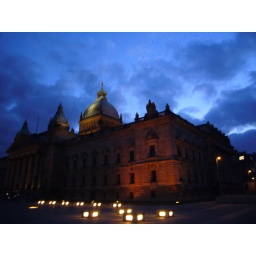
There was an incredibly huge flock of birds flying around in the evening sky.